A Trip to the Moon

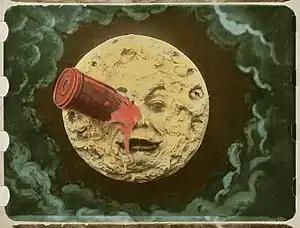
A frame from the restored hand-colored print of "A Trip to the Moon"

No hand-colored prints of "A Trip to the Moon" were known to have survived, until 1993, when one was given to the Filmoteca de Catalunya by an anonymous donor as part of a collection of two hundred silent films. It is unknown whether this version, a hand-colored print struck from a second-generation negative, was colored by Elisabeth Thuillier's lab, but the perforations used imply that the copy was made before 1906. The flag waved during the launching scene in this copy is colored to resemble the flag of Spain, indicating that the hand-colored copy was made for a Spanish exhibitor.